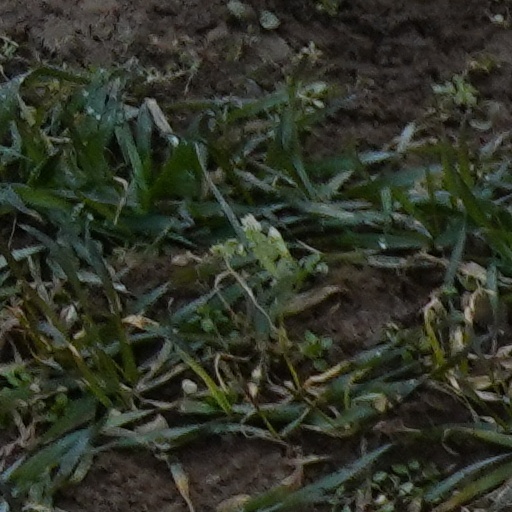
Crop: wheat